Operation Petticoat

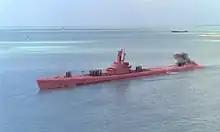
USS "Balao" standing in for "Operation Petticoat"s fictional USS "Sea Tiger"

Sherman tries to put the nurses ashore at Cebu, but an Army officer tells him the Japanese are closing in. Unable to obtain needed supplies from official sources, Sherman allows Holden to set up a casino to acquire them from the troops. Chief Torpedoman Molumphry, the Chief of the Boat, has been asking for paint. Holden manages to get some red and white lead primer paint, but does not have enough of either for the entire hull. Sherman reluctantly has the two mixed together, resulting in a pale pink primer that is applied. A Japanese air raid forces a hasty departure before the crew can apply a top coat of navy gray.